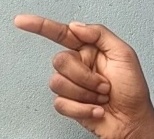
ASL sign: G